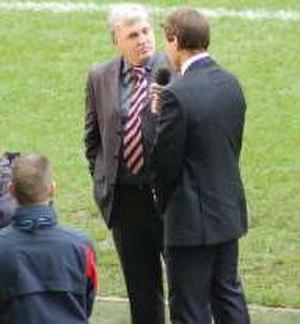
Stuart Barnes, est né le 22 novembre 1962 à Grays dans l'Essex. C’est un joueur de rugby à XV, qui joue avec l'équipe d'Angleterre de 1984 à 1993, évoluant au poste de demi d'ouverture.
Le championnat d'Angleterre de rugby à XV rassemblant les douze clubs de l'élite anglaise est créé en 1987. Ce championnat est successivement dénommé Courage League National Division One, Allied Dunbar Premiership, Zurich Premiership, Guinness Premiership, Aviva Premiership, puis Gallagher Premiership au gré des parrainages.
La liste des joueurs sélectionnés en équipe d'Angleterre de rugby à XV comprend 1 413 joueurs au 23 février 2020, le dernier étant Ben Earl retenu pour la première fois en équipe nationale le 8 février 2020 contre l'Écosse. Le premier Anglais sélectionné est John Bentley le dimanche 27 mars 1871 contre l'Écosse. L'ordre établi prend en compte la date de la première sélection, puis la qualité de titulaire ou remplaçant et enfin l'ordre alphabétique.